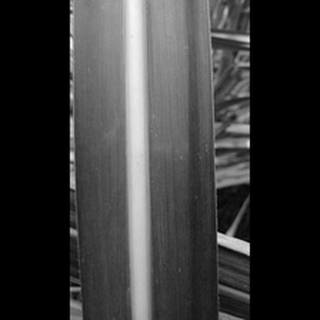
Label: healthy_sugarcane